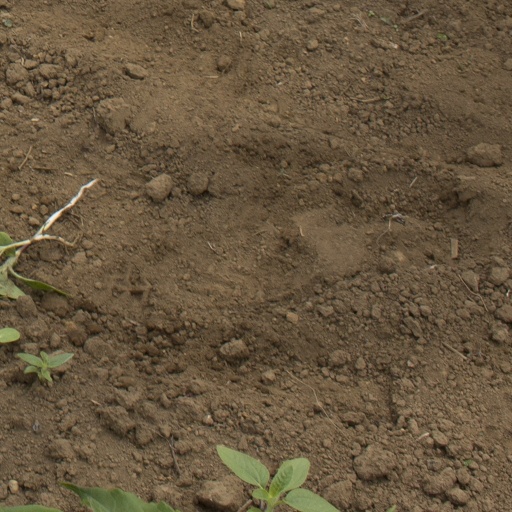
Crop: Jerusalem artichoke